Trey Burke

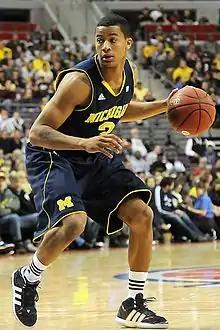
Burke led the team in points, assists, steals and blocks. (2011-12-10)

Burke debuted in the season opener for the 2011–12 Wolverines against on November 11 with 3 points in 18 minutes, but did not start until the second game against on November 14 when he tallied 13 points, 2 rebounds, 2 assists and 2 steals. In the 3-game November 21–23 2011 Maui Invitational Tournament, the team defeated the No. 8 Memphis Tigers 73–61, lost to the No. 6 Duke Blue Devils 82–75, and defeated the 2011–12 Pac-12 season favorite UCLA Bruins 79–63, which helped the team finish in third place. Burke's 9 assists against Duke would hold as a season high. Burke was named Big Ten Freshman of the Week for his 36 points and 18 assists during the tournament on November 28. On December 10, 2011, Michigan defeated Oakland by a 90–80 margin. It was the highest point production by Michigan since beating 97–50 on November 14, 2009, and it was Michigan's first game with three 20-point scorers (Tim Hardaway Jr., Burke and Evan Smotrycz) since December 11, 2002, when they played . For his season-high 20 points and season-high 9 assists, Burke earned his second Freshman of the Week honor on December 12. On December 29, against Penn State he posted 13 points, seven assists without a turnover and five rebounds, while on January 1, 2012, he added a career-high 27 points on 8-for-11 shooting with three rebounds and three assists against Minnesota to earn the conference recognition the following day. On January 2, Burke earned his first Big Ten Conference Player of the Week honor and his third Freshman of the Week recognition for his 40-point week in Michigan's two conference openers. He earned his fourth Freshman of the Week recognition on January 23 for his performances against Michigan State and Arkansas. On February 20, he earned his fifth Big Ten Freshman of the Week award for leading the team to its third victory over a top 10 team with 17 points and 5 assists against Ohio State. A week later, he earned his sixth Freshman of the Week award for his performances against Northwestern and Purdue. On March 1, Michigan won at Illinois for the first time since 1995. During the game (Michigan's 30th of the season), Burke broke Gary Grant's school freshman assists record set over the course of 30 games for the 1984–85 Michigan Wolverines men's basketball team by pushing his total to 143 on that night. On March 5 he earned his third consecutive and seventh overall Freshman of the Week honor when he averaged 20 points, 3 rebounds and 3 assists in road wins against Illinois and Penn State that clinched a share of the 2011–12 Big Ten Conference regular season championship.